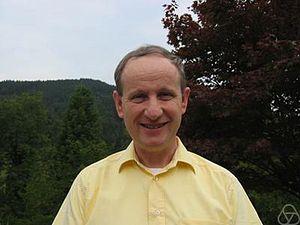
Gérard Laumon, né en 1952 à Lyon, est un mathématicien français. Ancien élève de l'École normale supérieure, il a étudié à l'université d'Orsay, où il a passé sa thèse en 1983 sous la direction de Luc Illusie. Il est membre de l'Académie des sciences depuis 2004.